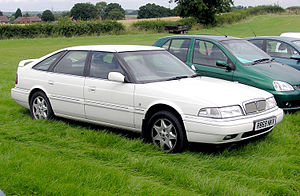
Rover 800-serie / Udvikling / Andet facelift (1996)
Rover 800 Combi coupé (1996–1999)
Rover 800-serien blev introduceret af Rover i oktober 1986 og omfattede to karrosserivarianter, en firedørs sedan og en femdørs combi coupé, og senere også en todørs coupé. Bilen tilhørte den øvre mellemklasse.